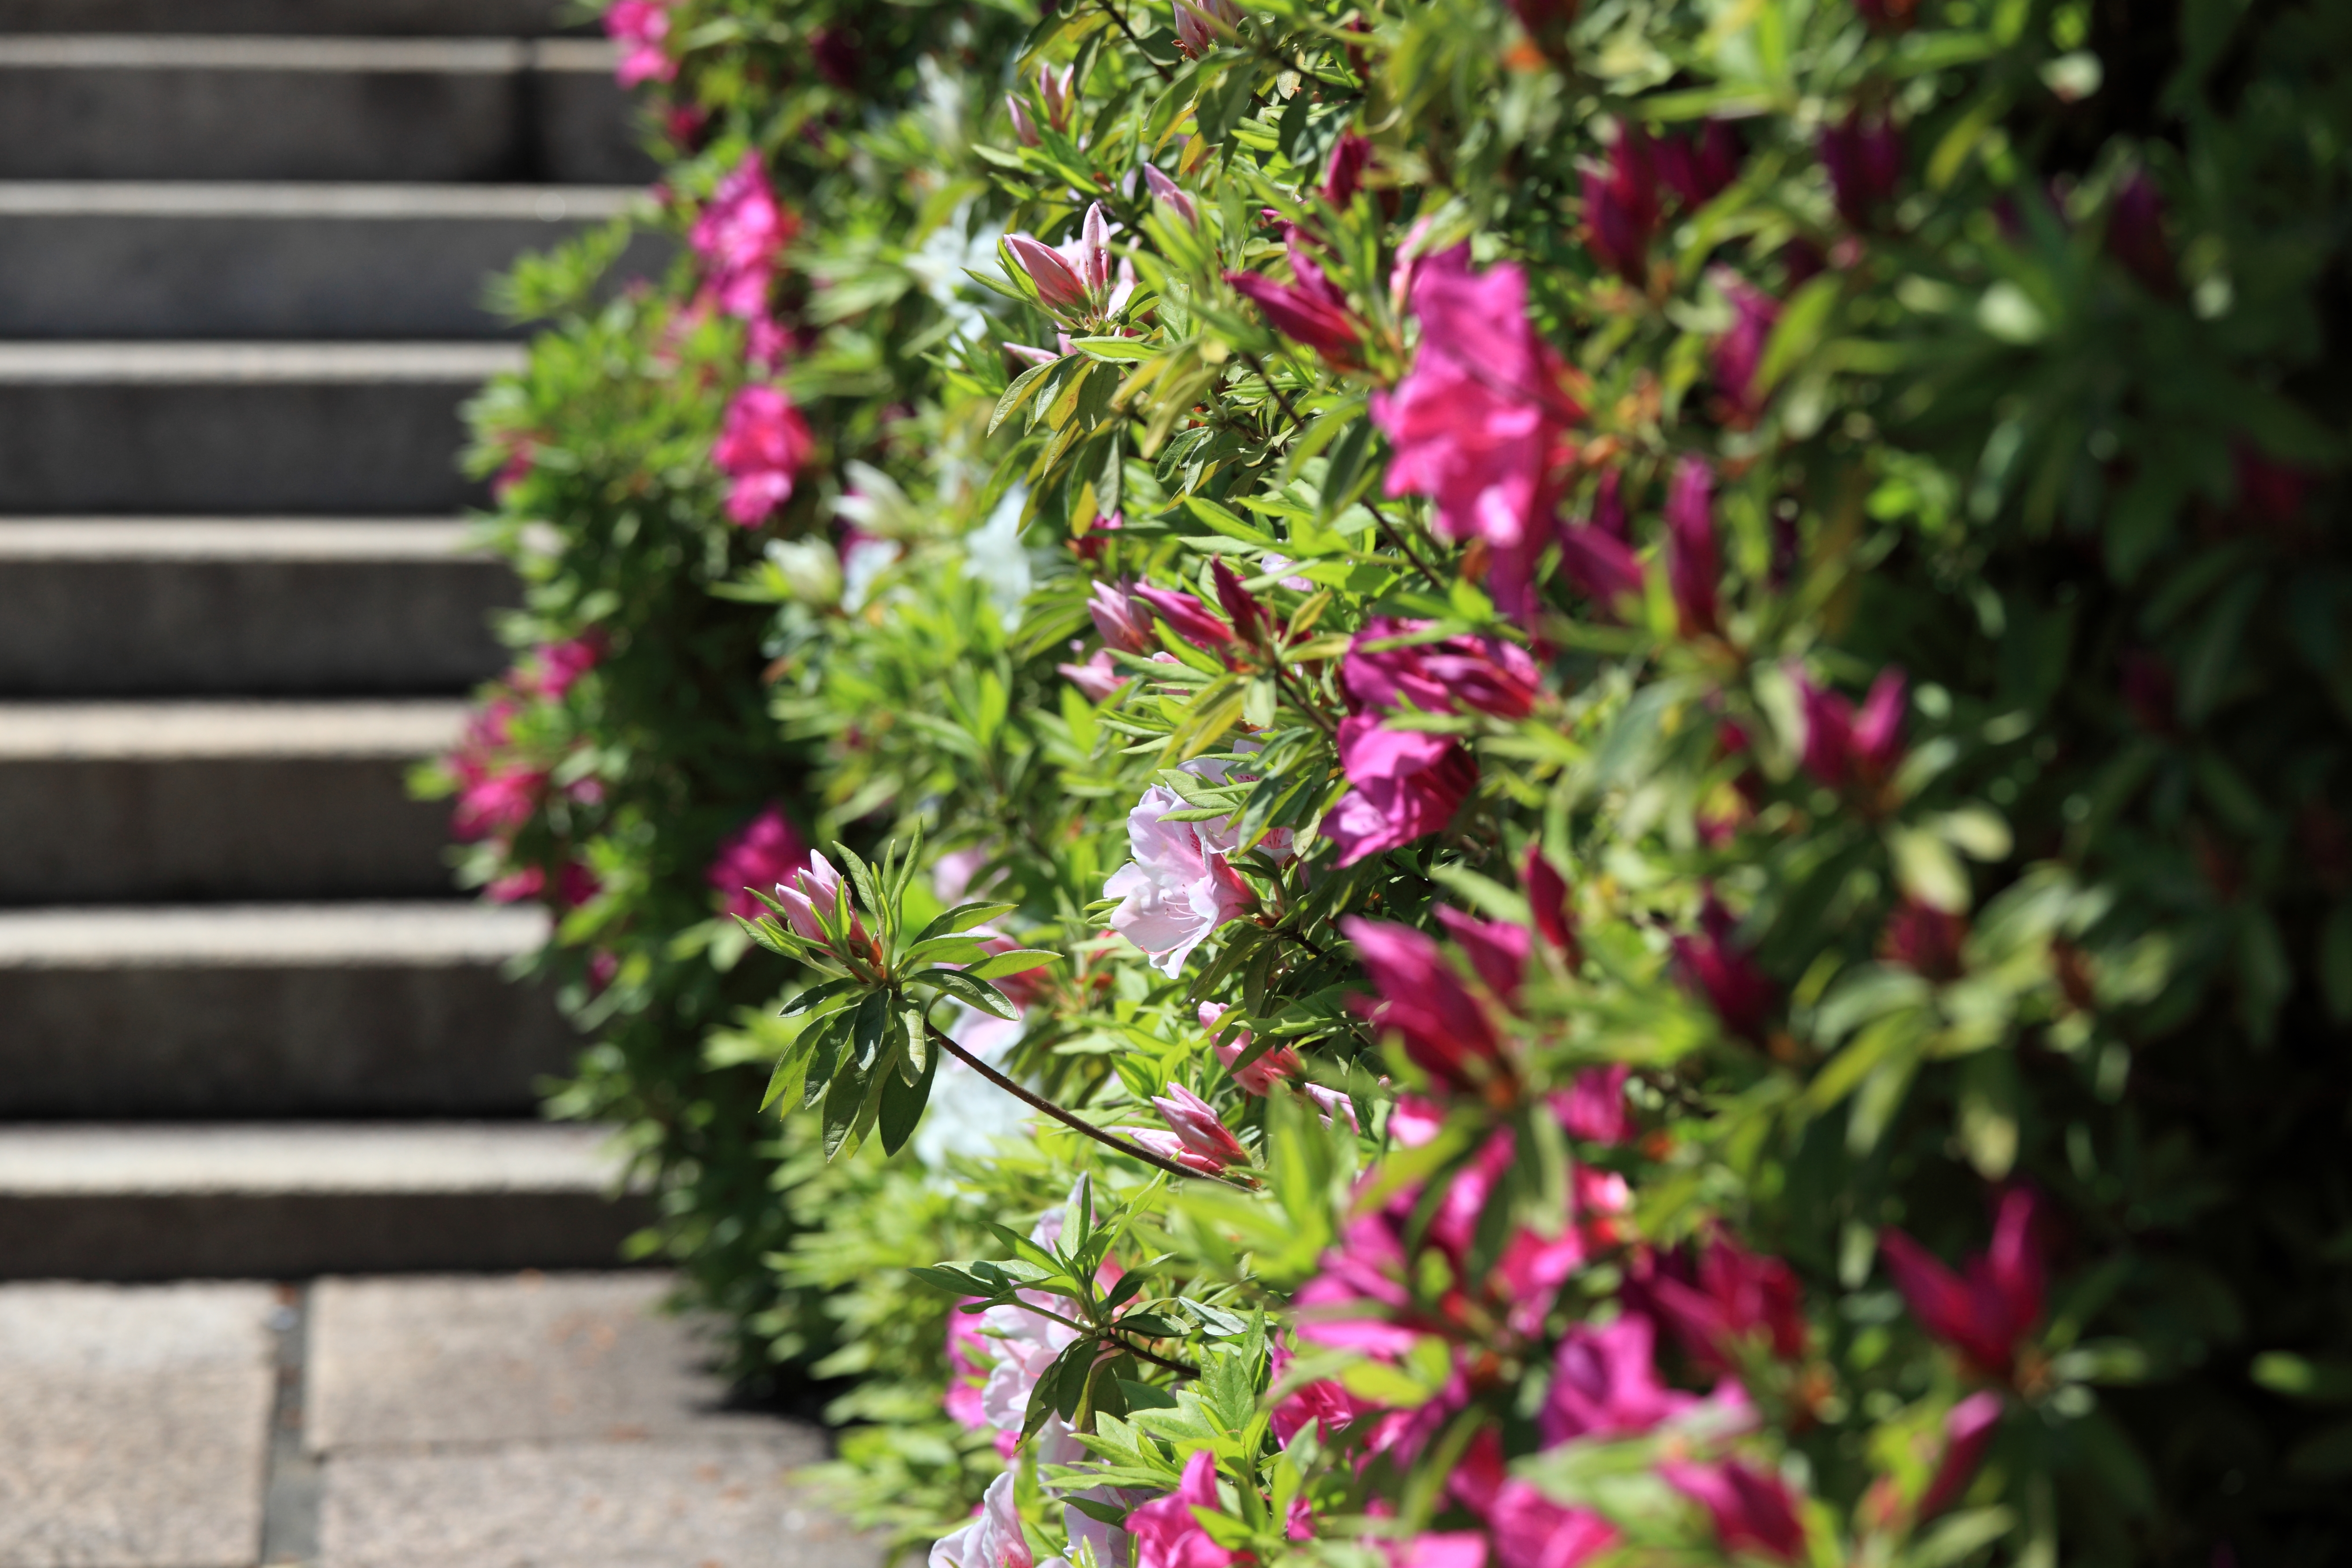
plant, flower, high, botany, garden, flora, temple, shrub, rhododendron, 5d, hires, markii, hi, res, resolution, azalea, shizuoka, shimizu, seikenji, flowering plant, land plant